Wrigley Field (Los Angeles)

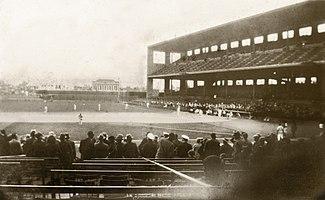
Wrigley Field in the early 1930s

The playing field was aligned northeast (home plate to center field) at an elevation of above sea level. The boundary street in right field (east) was Avalon Boulevard, with a small parking lot. The other boundaries of the block were 41st Place (north, left field), 42nd Place (south, first base line), and San Pedro Street (west, third base line and a larger parking lot).